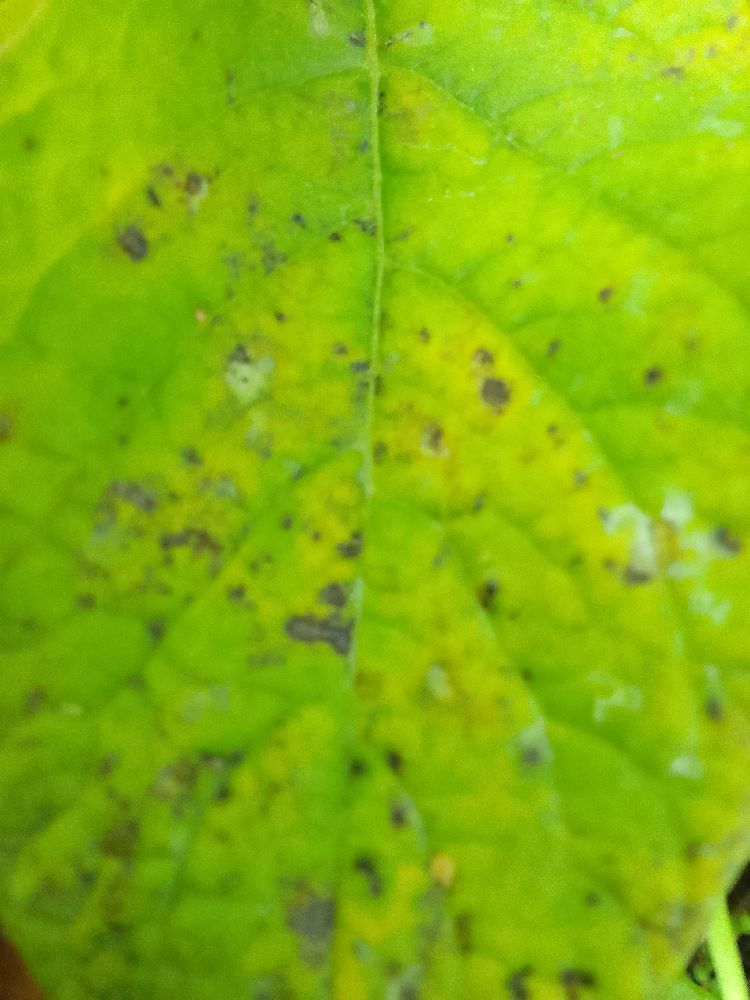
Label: Early blight